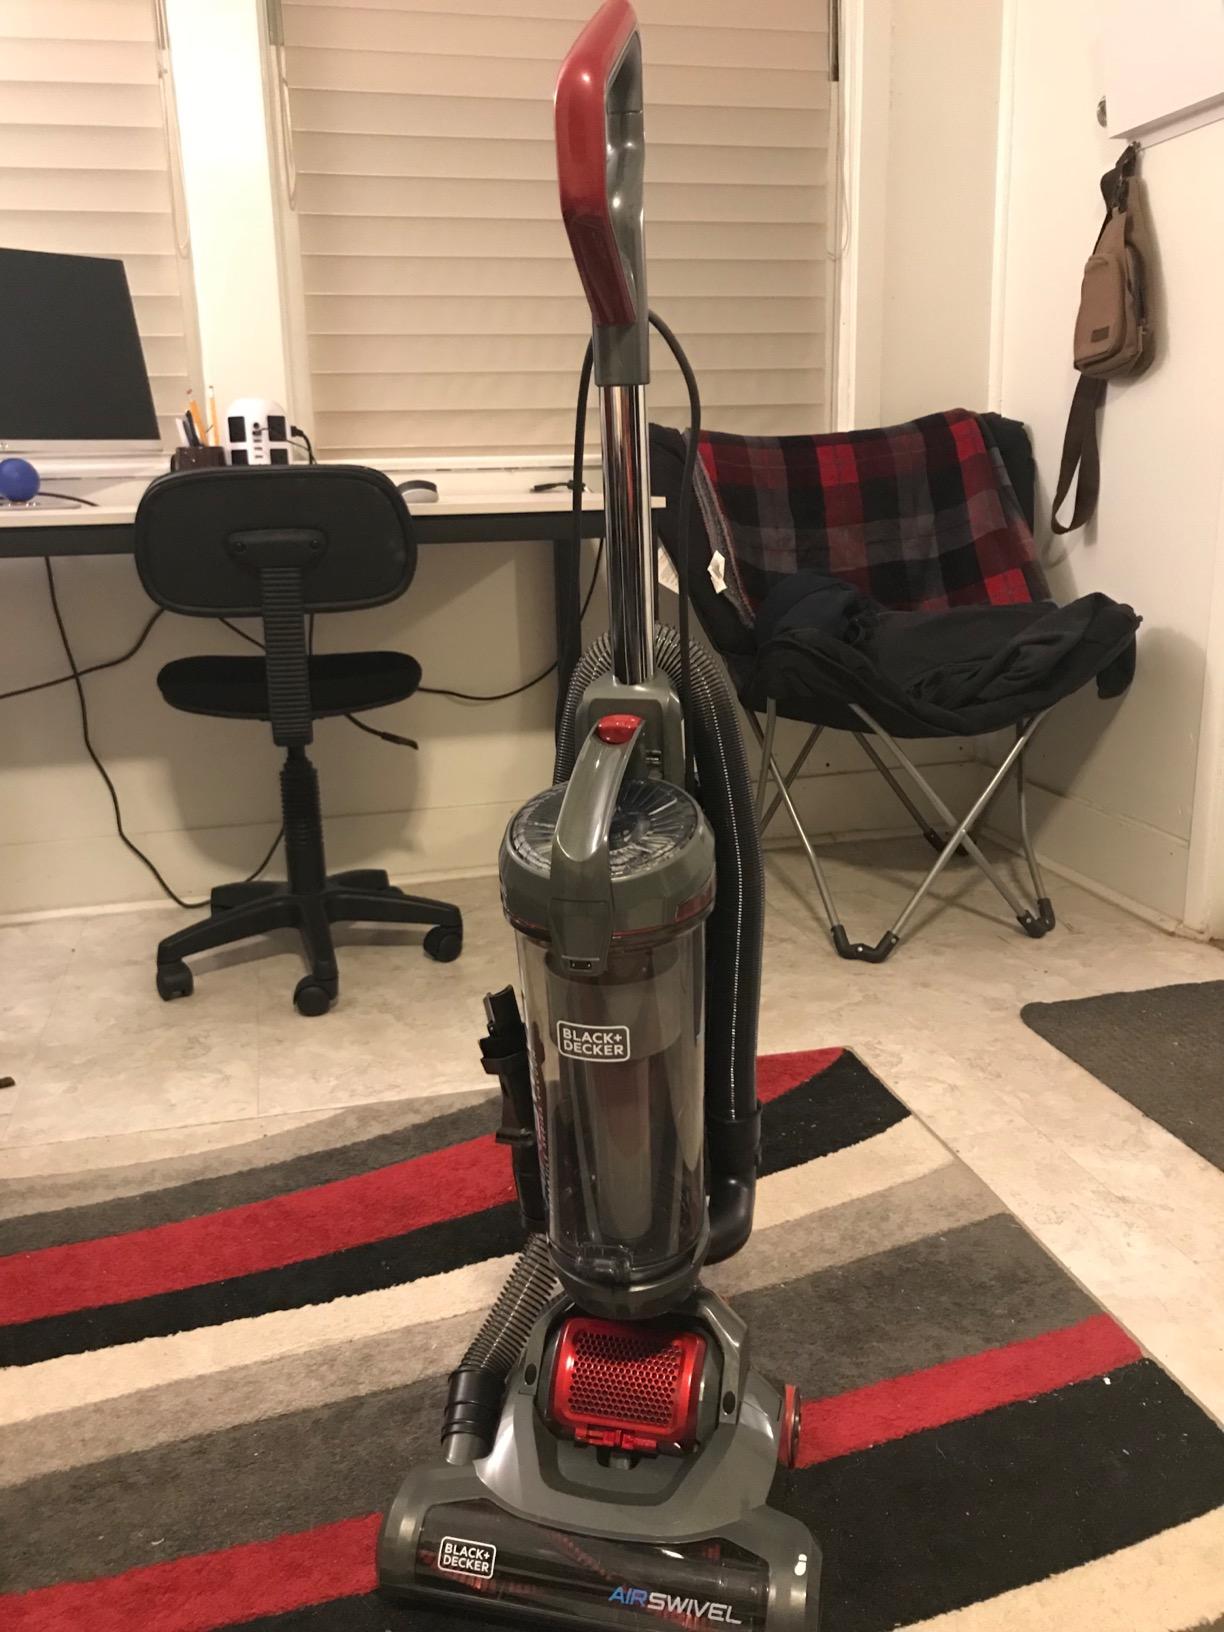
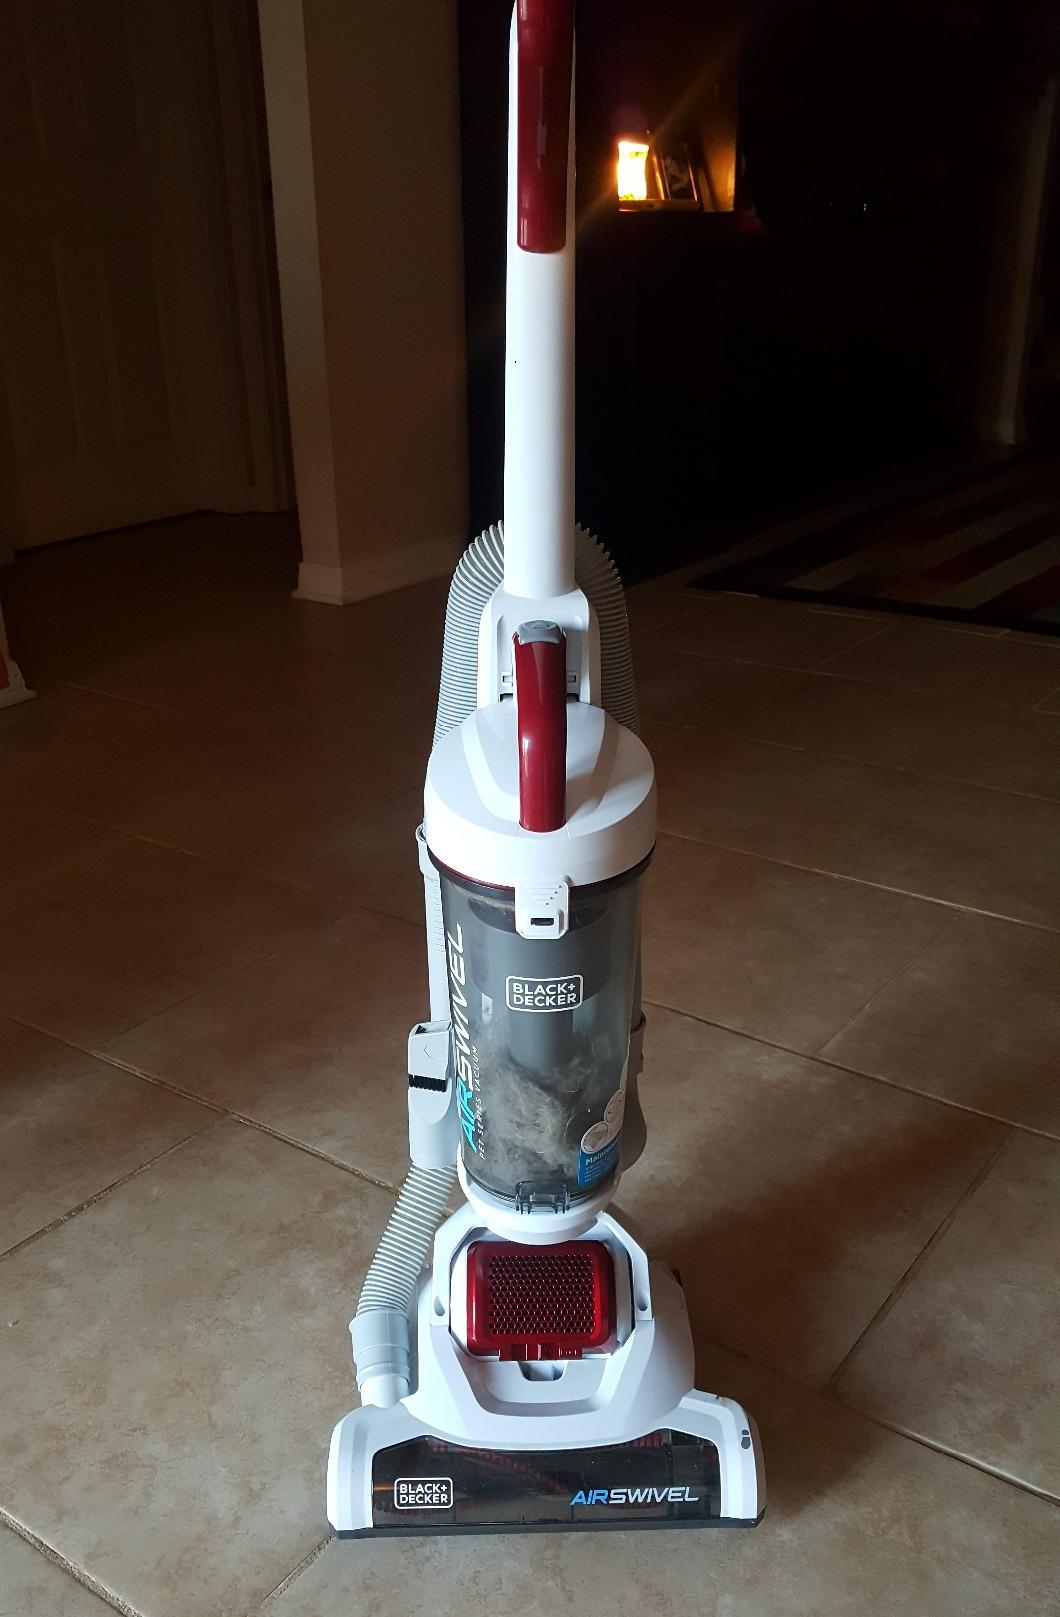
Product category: items_vacuum
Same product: no